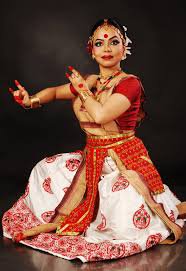
Dance form: sattriya